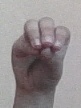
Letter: ha